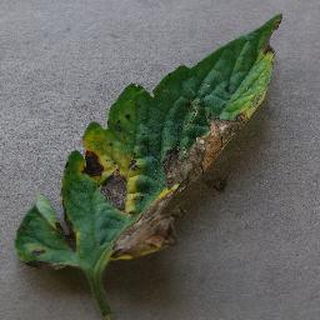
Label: tomato_early_blight